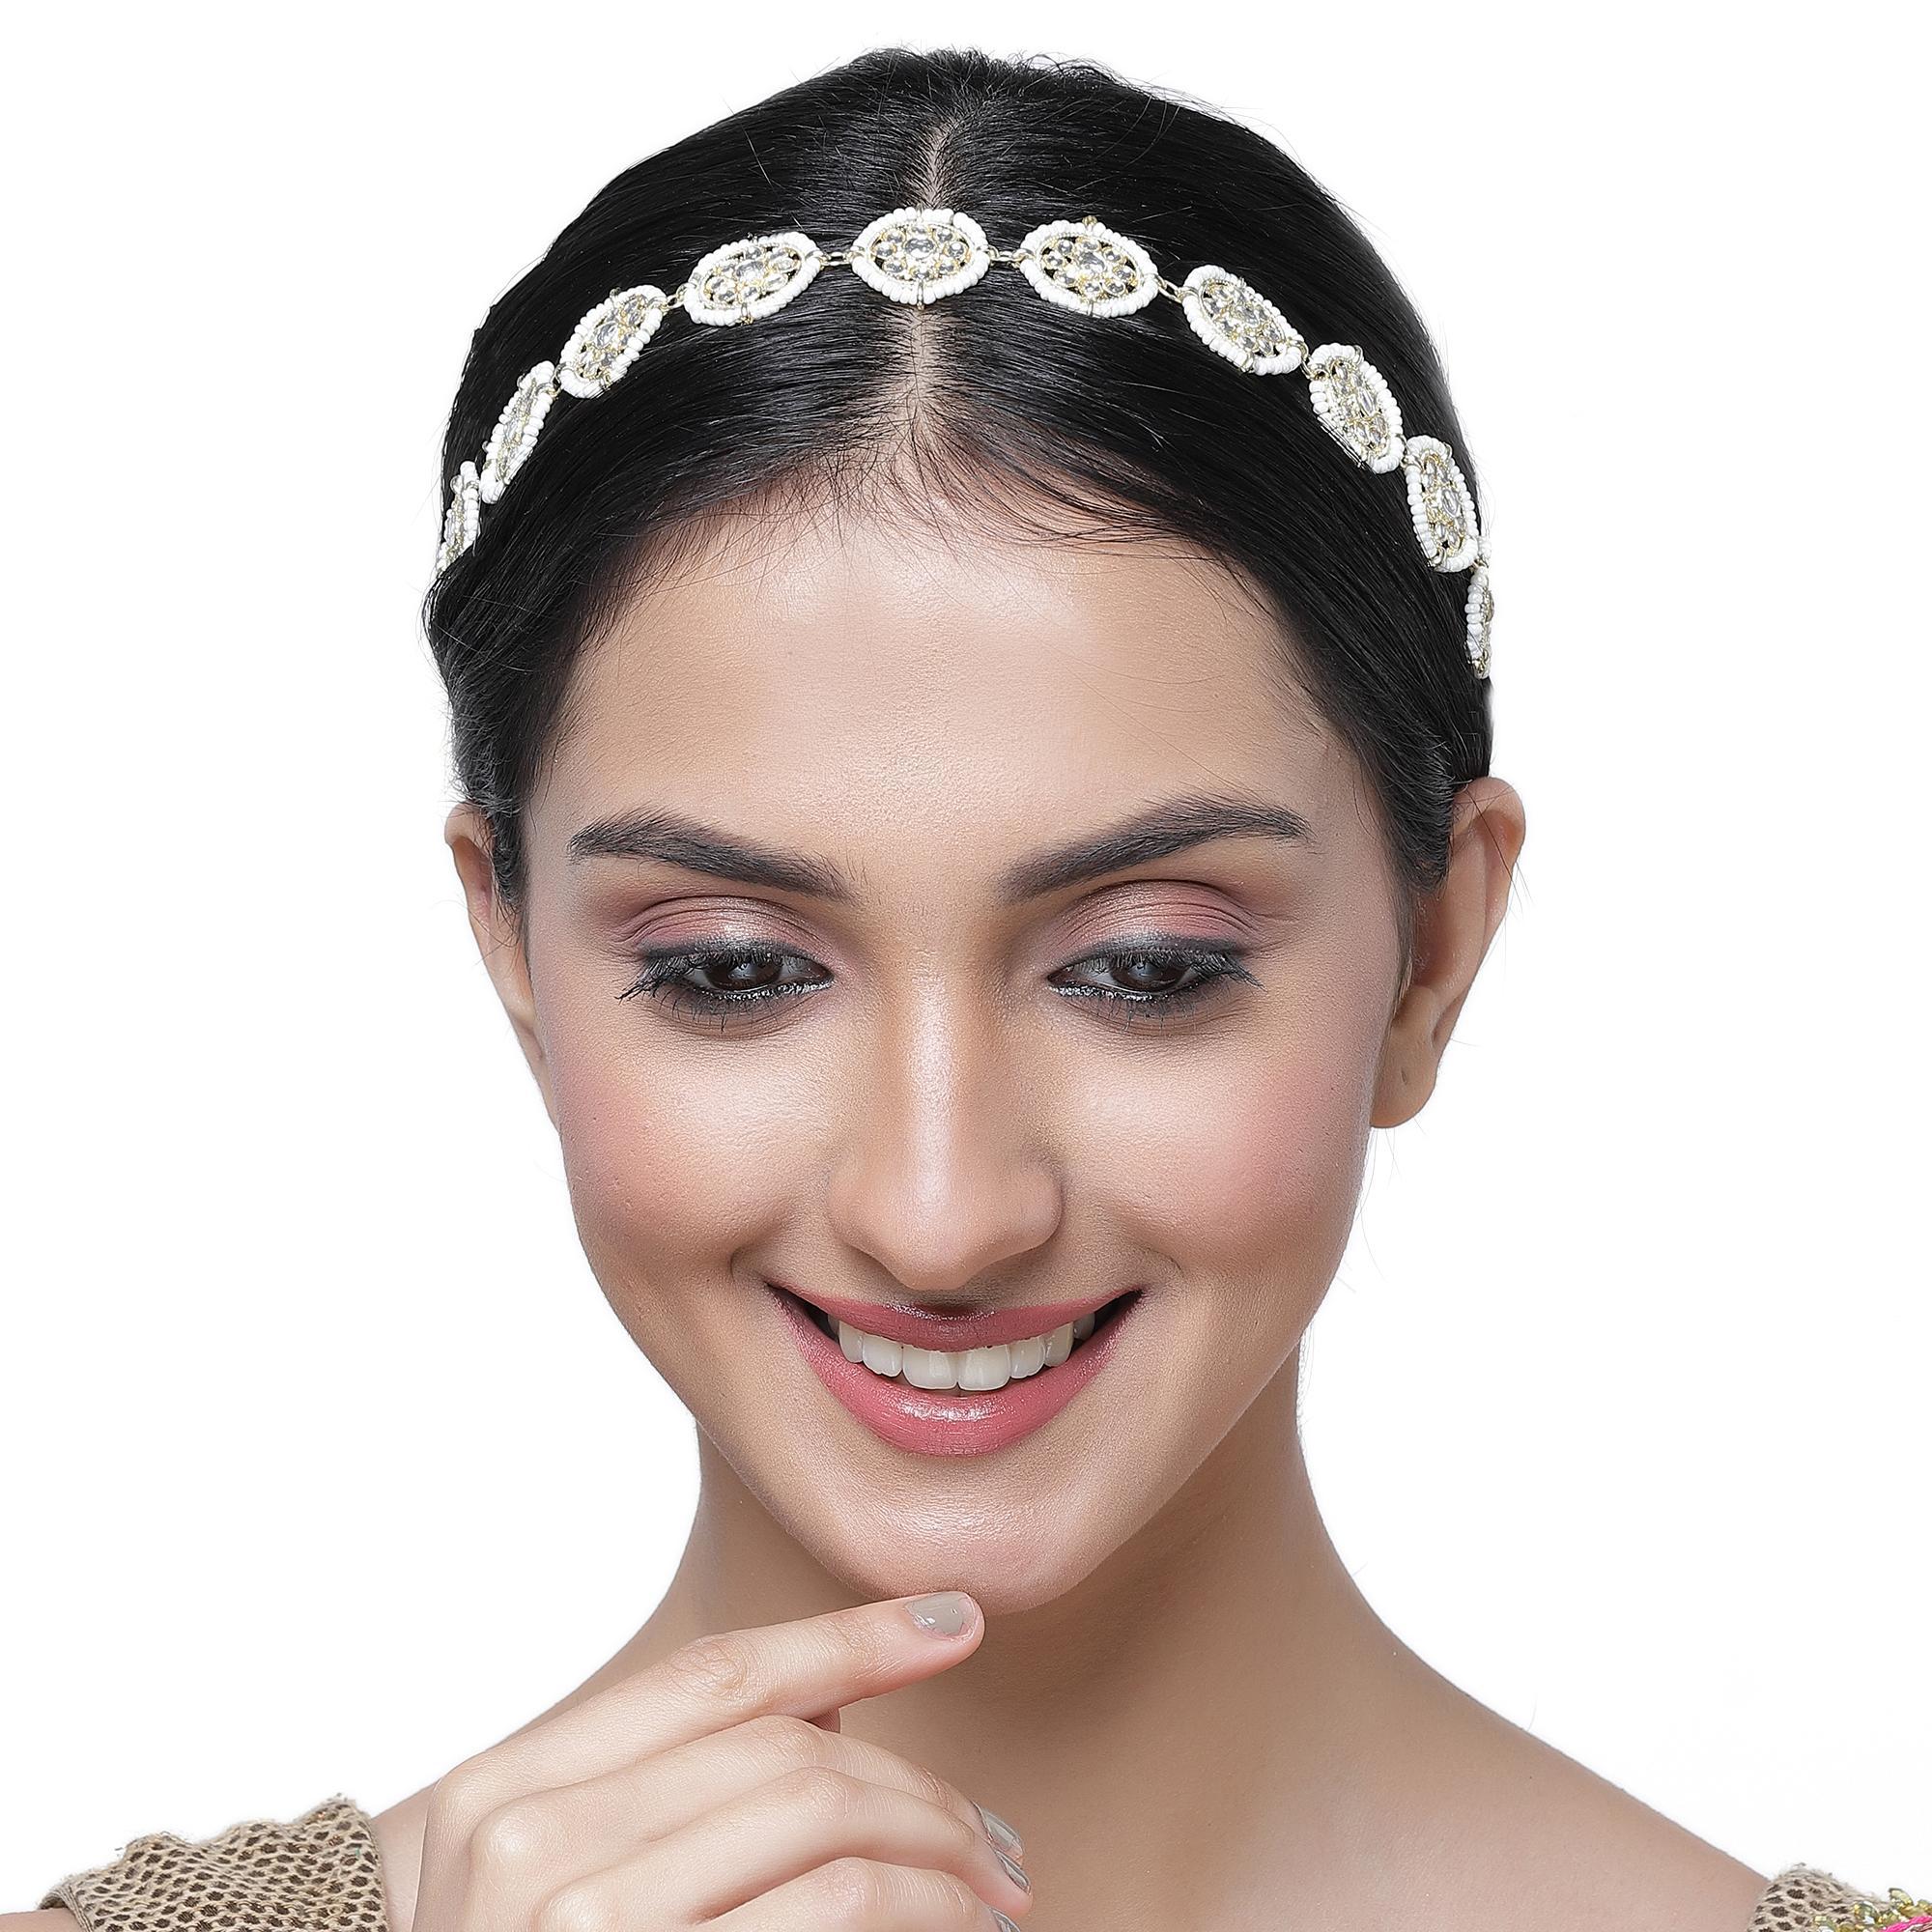
Zeneme Gold-Plated White Kundan Studded Handcrafted Head Chains For Women
Type: Traditional Jewellery
Brand: Zeneme
Price: Rs. 269
 Stylish party wear matha patti - zeneme fashion jewellery presents these stylish matha patti which are suitable for all occasions office wear, wedding and party wear. The colour complements all outfits and may be worn as a statement piece to any occasion. The designer artificial jewellery at zeneme is available in various designs and patterns like floral design, heart shape design, dancing peacock, crystal design and many more. The imitation designer jewellery that will go with your outfit and style up your fashion statement with variable designs and patterns to give you charming and elegant look is available at zeneme. Zeneme has huge collection of designer imitation jewellery like american diamond jewellery collection, gold plated jewellery collection, temple jewellery collection, valentine collection, jewellery combos and many more.
Features: What you get - gold-plated handcrafted matha patti, has white kundan studded details, scured with hook closure. ,Luxury gifting idea - give a meaningful and luxurious gift with zeneme jewellery.,Material craftsmanship - finest quality stones and environmentally friendly nonprecious metals are used for making the jewelry set.,Jewellery care - keep the jewellery away from direct heat, water, perfumes, deodorants and other strong chemicals as they may react with the metal or plating.,Nickel free and lead free as per international standards that makes it very skin friendly.,It is safe for wearing for long hours. Exquisite handwork is required since some crystals are too small to pick my fingers, really hard and time-consuming.,Store the jewellry when not in use in a storage box or a cloth pouch to retain its shine.,The plating is non-allergic and safe for all environments. . Dimensions - band length - 23 cm band width - 2 cm weight - 32 gm
Included: Pack Of 1 X Kundan Studded Handcrafted Matha Patti